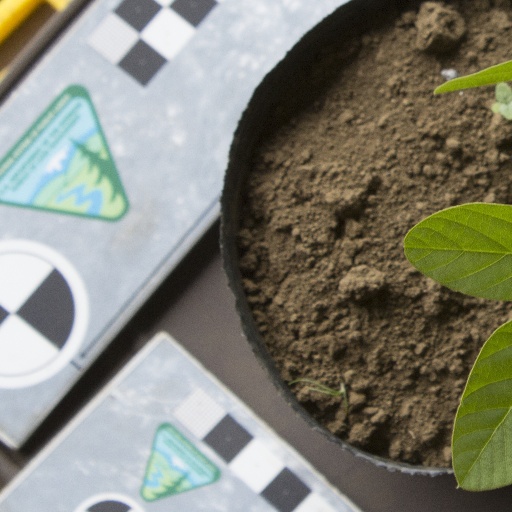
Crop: soybean